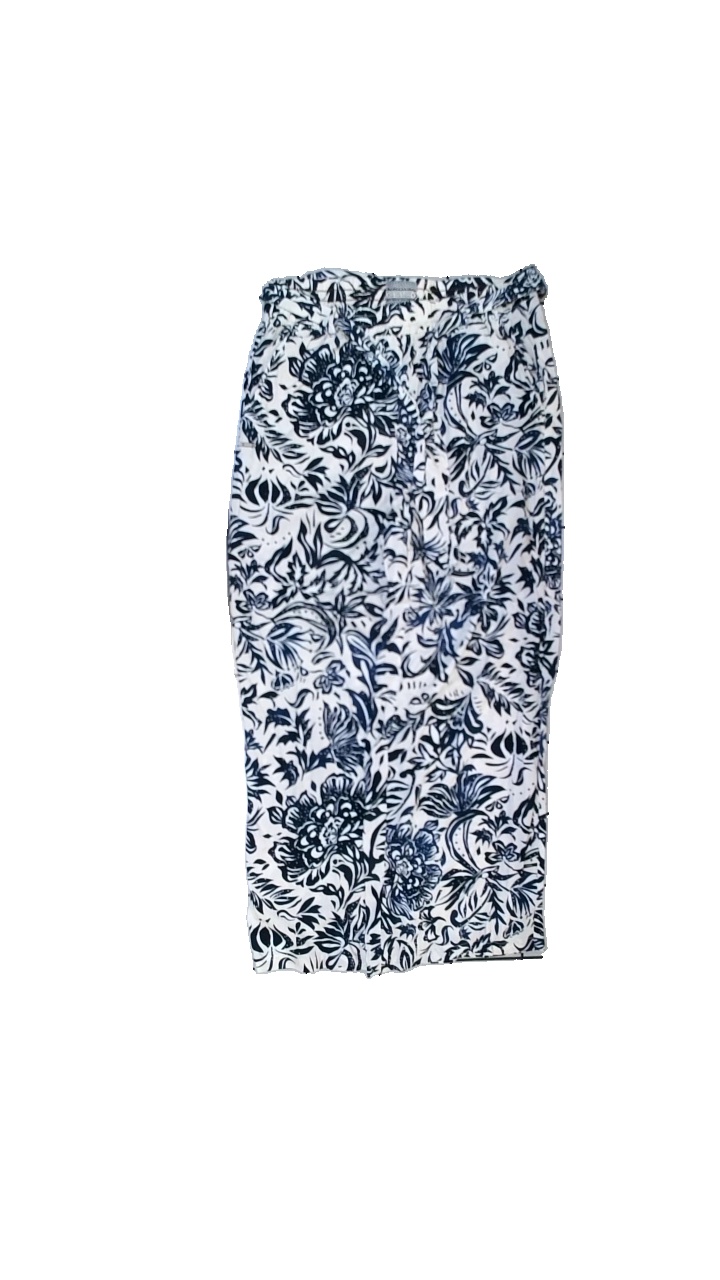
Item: Trousers (Ladies)
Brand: Cecil
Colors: White, Blue
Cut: Regular, Loose
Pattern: Floral print
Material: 100% viscose
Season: All
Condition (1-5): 3
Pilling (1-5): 4
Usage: Reuse
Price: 50-100